The Taylor Swift Holiday Collection

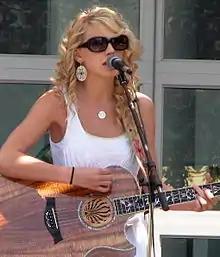
Taylor Swift wearing big sunglasses and playing a wooden acoustic guitar

"The Taylor Swift Holiday Collection" is holiday music with a country pop inclination. The EP is mainly composed of cover versions of holiday hits and Christmas carols. The EP's opening track is a cover version of "Last Christmas" (1986) by the English pop duo Wham! The original song "Christmases When You Were Mine" was written by Swift, Liz Rose, and Nathan Chapman. Lyrically, the track fixates on prior Christmases, in which the song's protagonist was happier. The lyrics also express that the current Christmas is much harder to cheer for than previous ones. It is the only song to date that Swift has ever recorded in which Chapman is credited as a co-writer. In all of their other collaborations, Chapman is only credited as a producer, while Swift and sometimes other songwriters are credited.